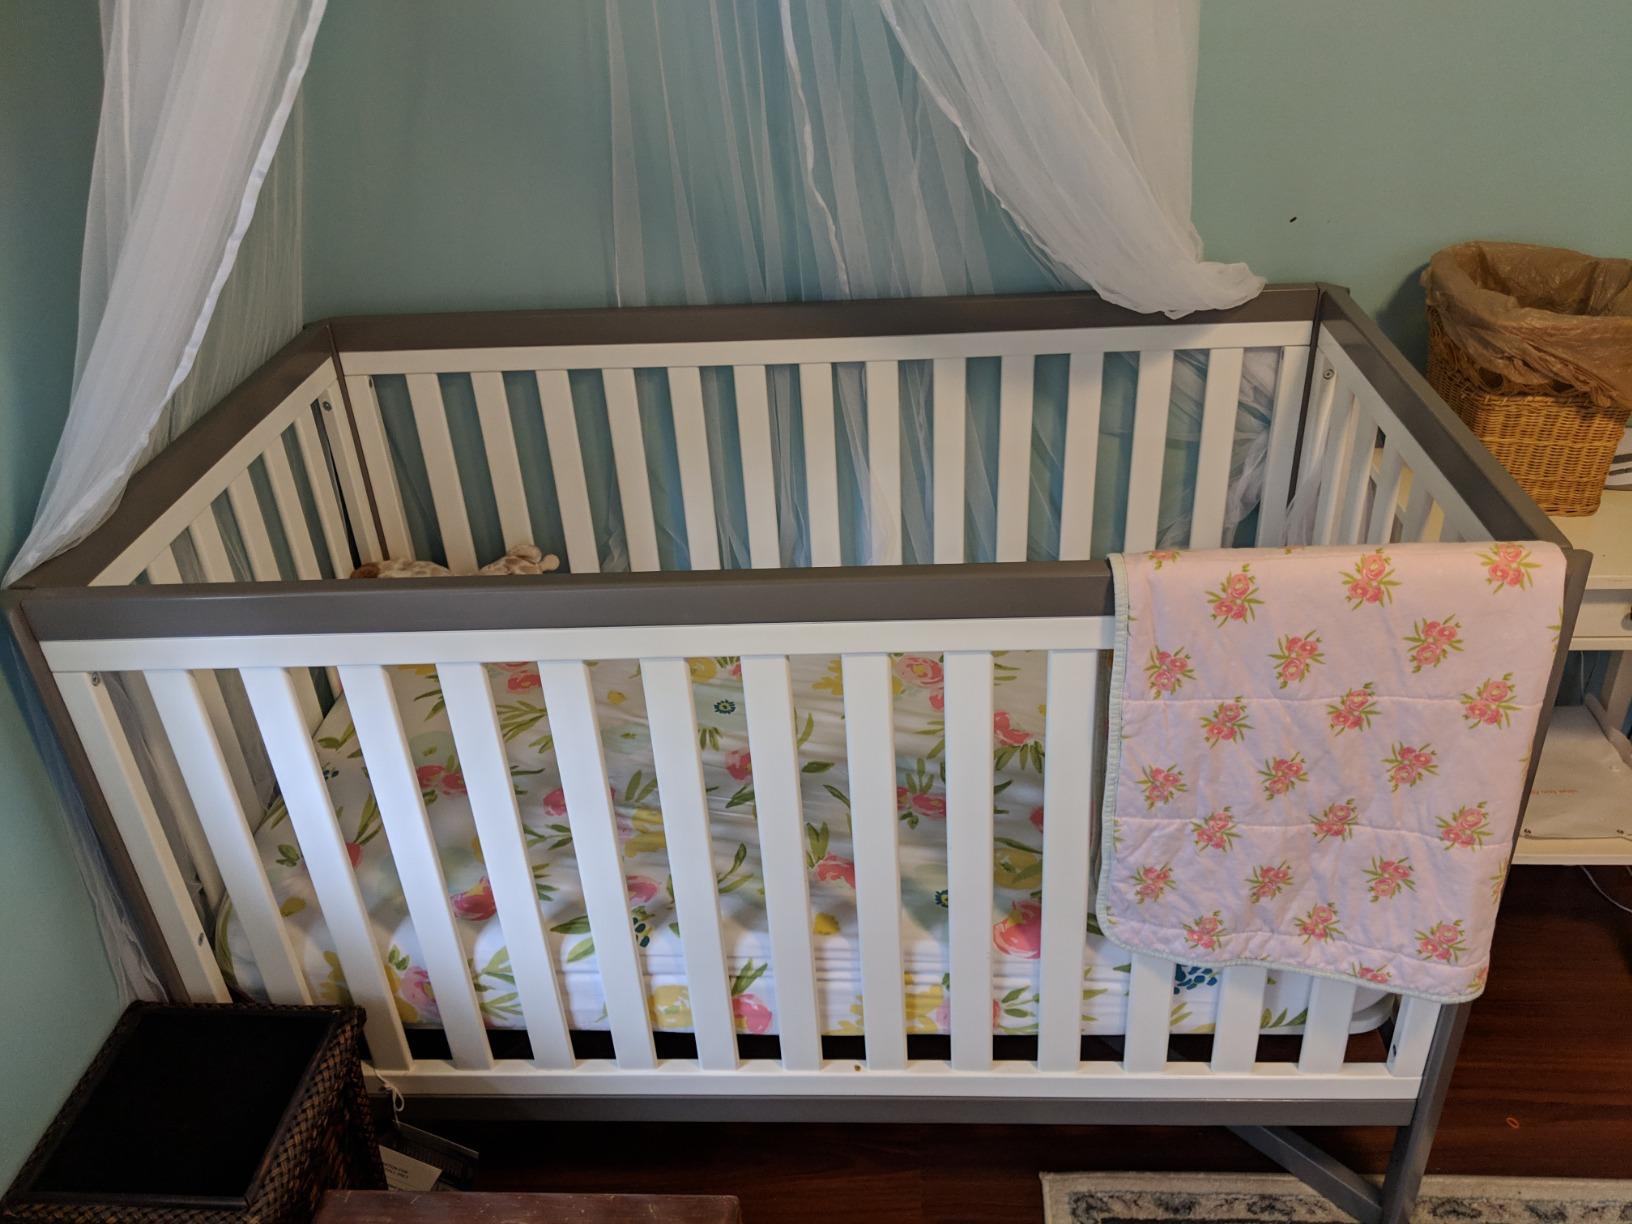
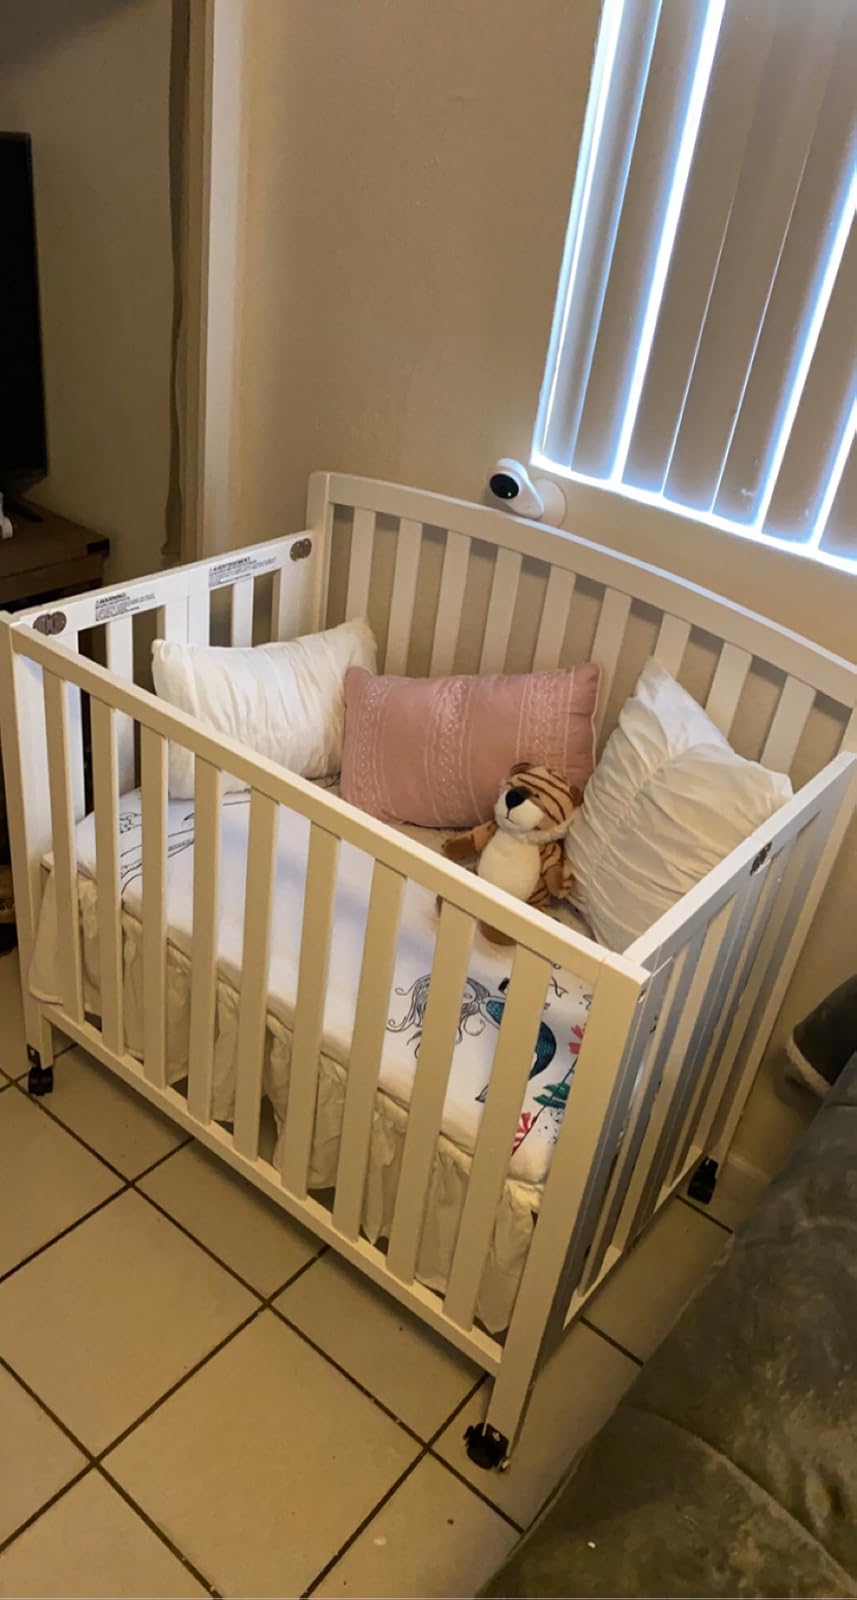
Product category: products_crib
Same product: no